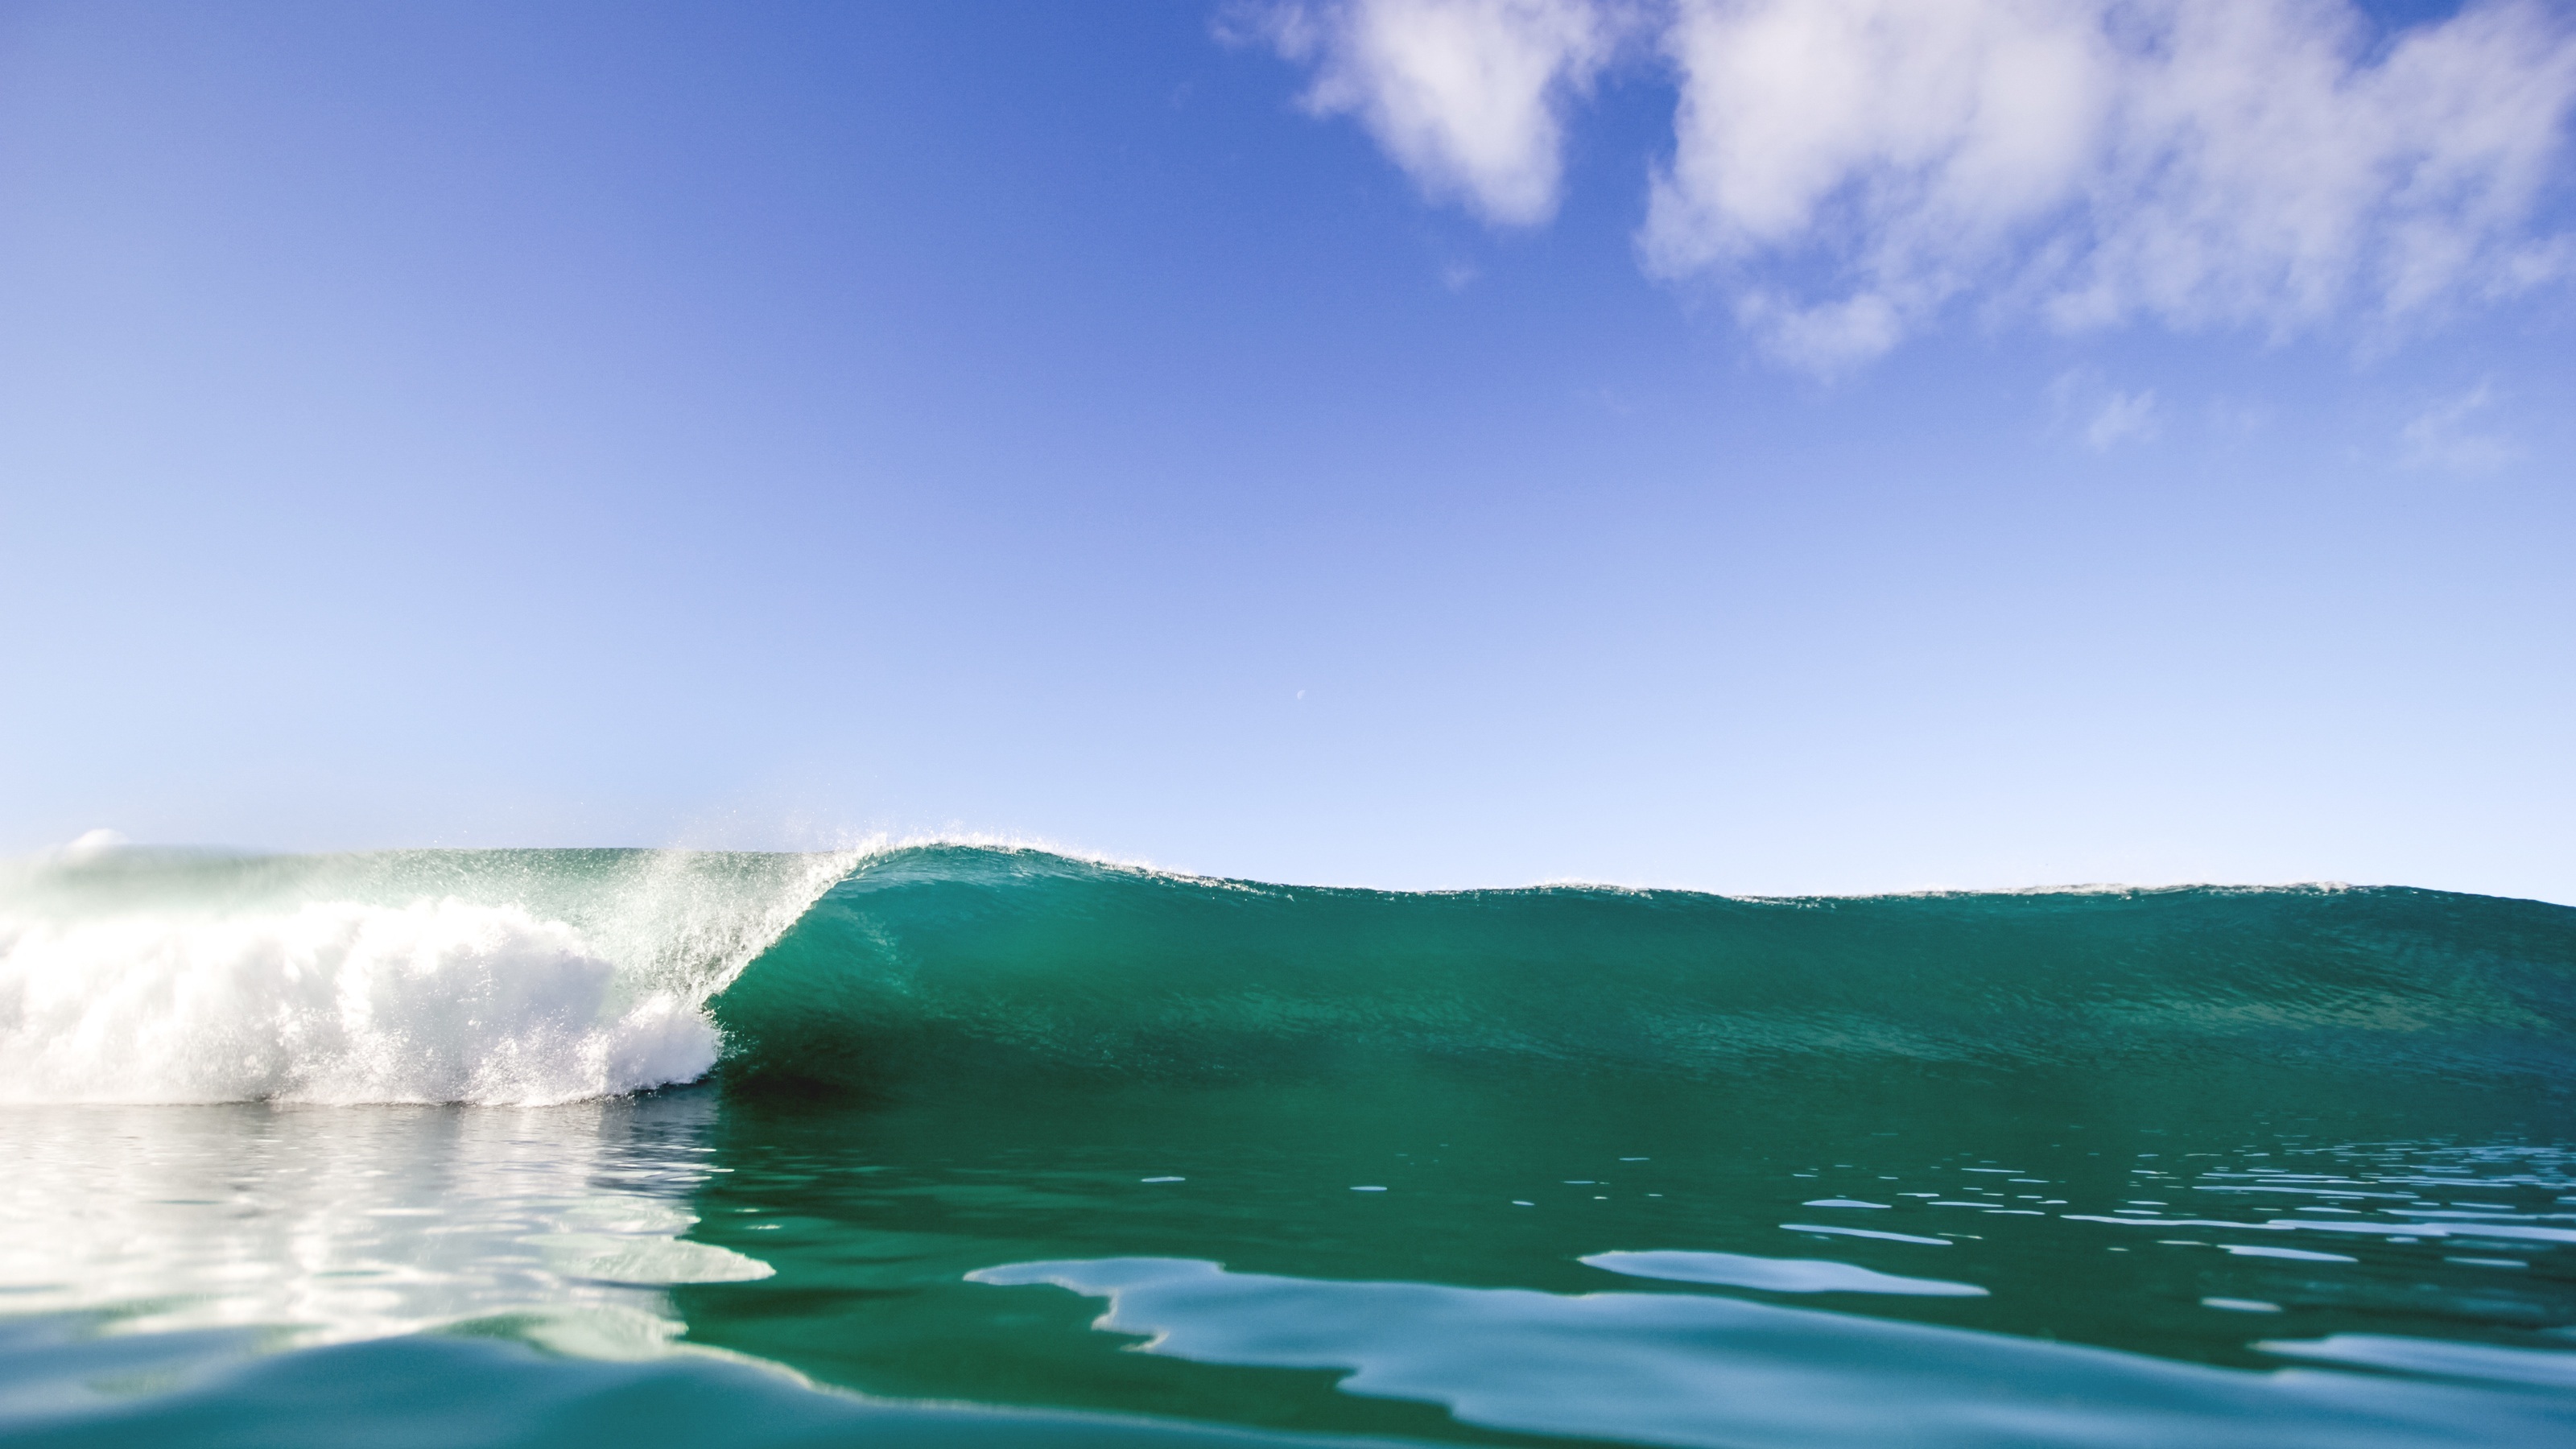
beach, sea, coast, water, ocean, horizon, cloud, sky, shore, wave, wind, tide, motion, foam, surfing, splash, tropical, bay, water sport, wind wave